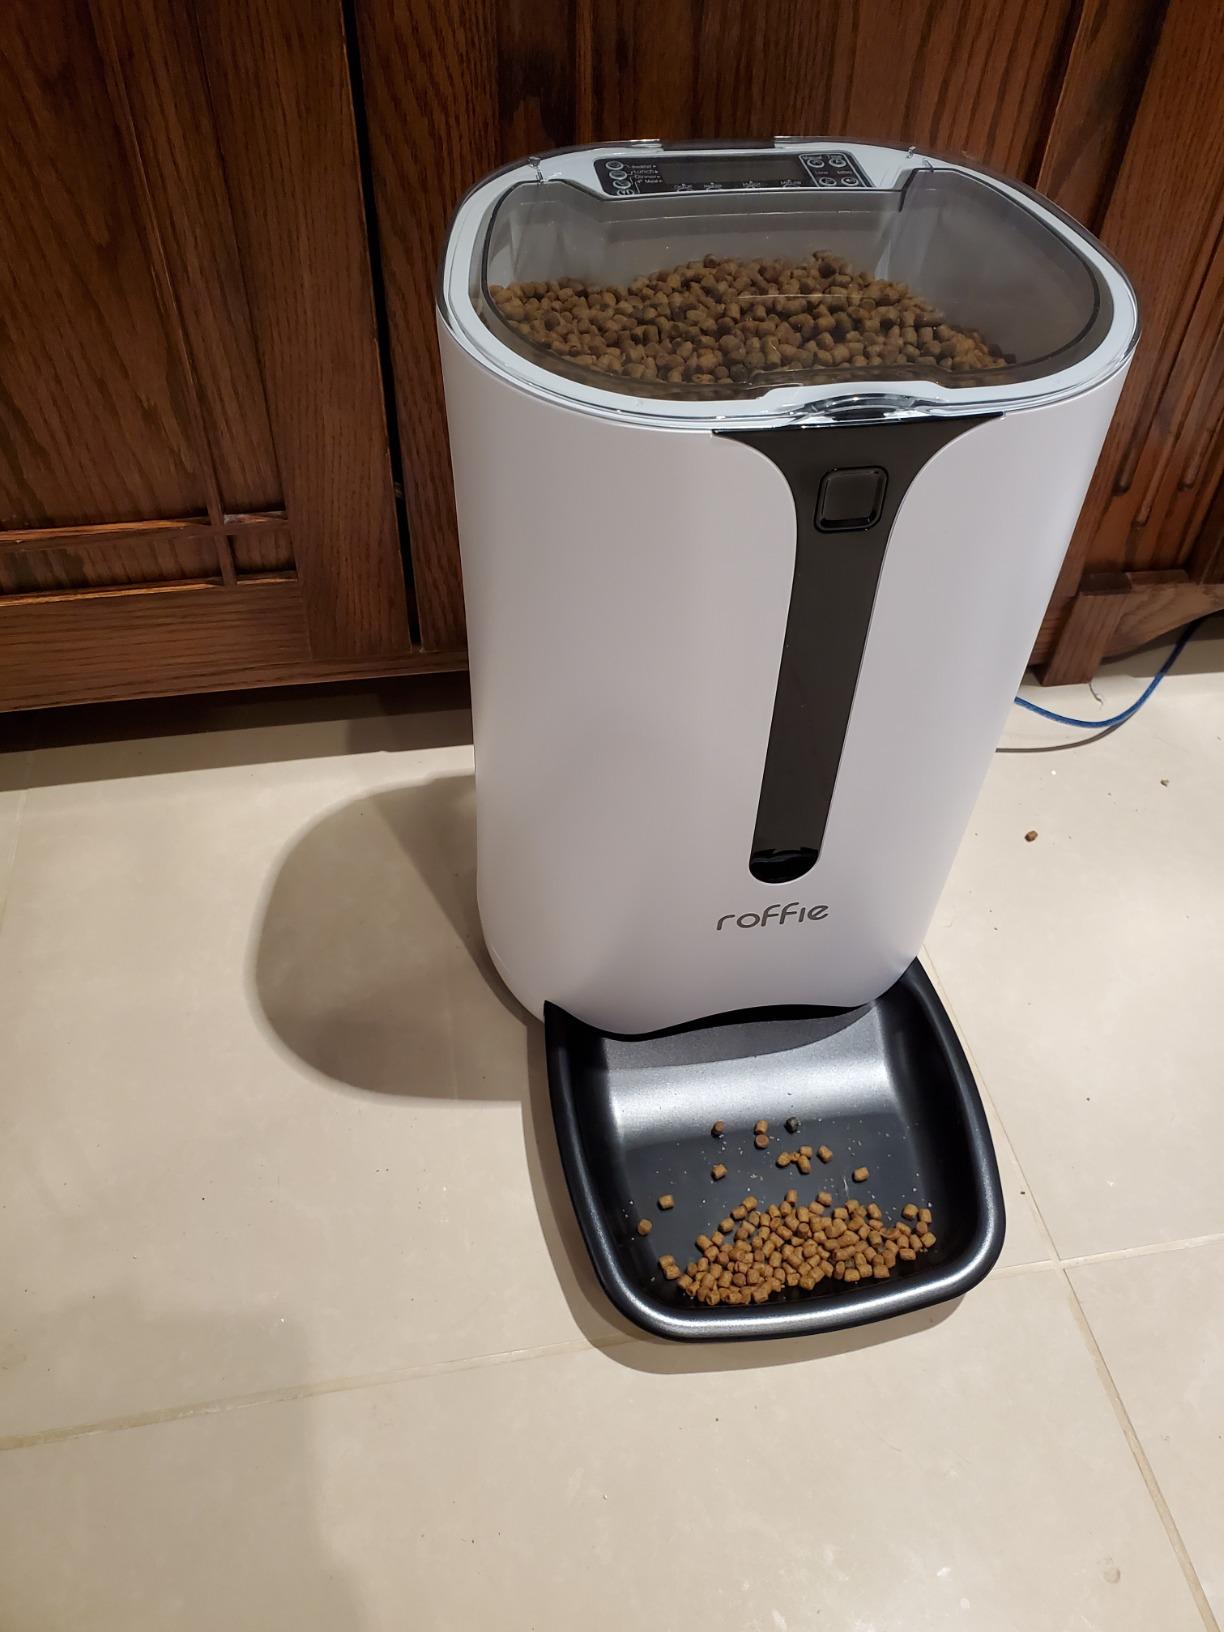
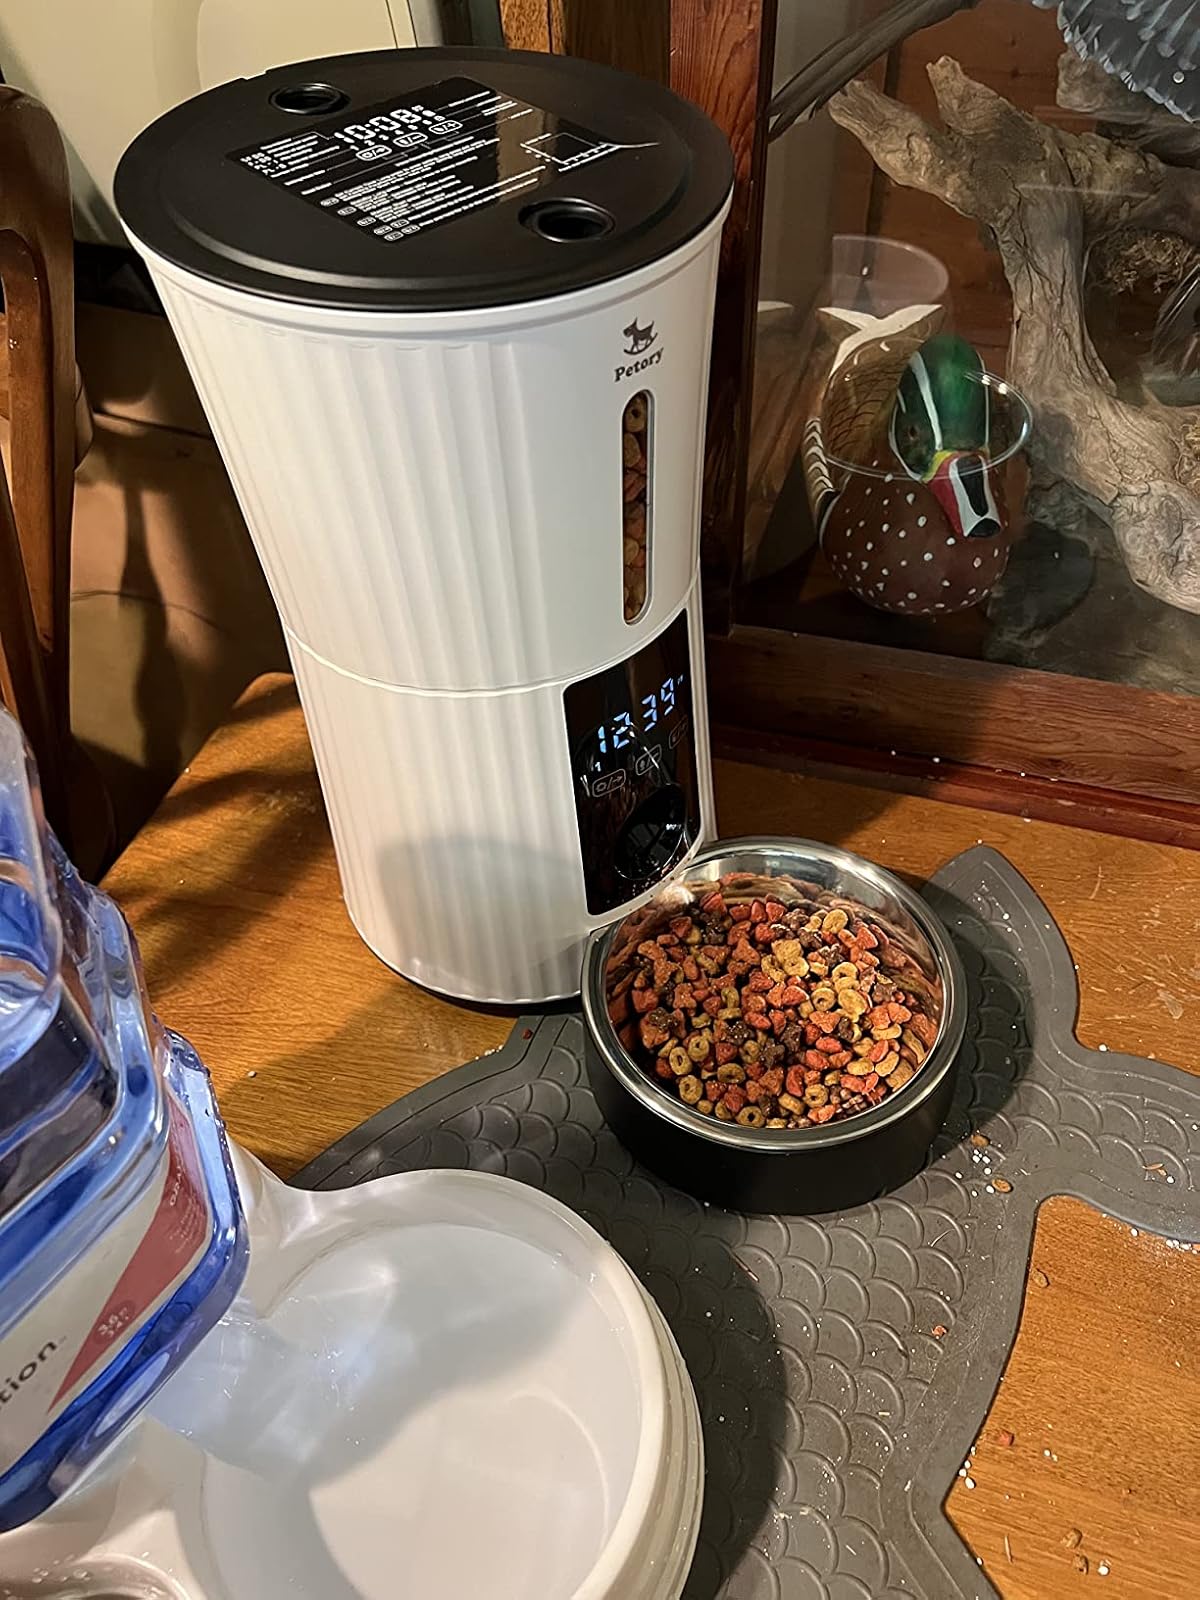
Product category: items_feeder
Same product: no